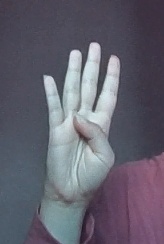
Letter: kaaf